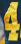
Number: 4